Olindo Vernocchi

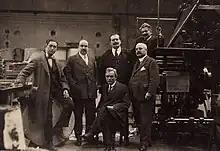
Group of socialists in the Roman editorial office of Avanti! in the early 1920s. The third standing from the left is Olindo Vernocchi.

In addition to his work as editor for the newspaper, Vernocchi began to participate with increasing commitment in the Roman Union of the PSI, of which he was the leader until the fascist government dissolved political parties. He was a supporter of unitarism, as he made clear at the congresses of Livorno (1921), Rome (1922) and Milan (1923), opposing both the communist split and the purge of reformists. Instead, he was an ardent opponent of the Soviet proposal for unification with the newborn Communist Party of Italy, which was the prevailing line in the party at the end of the Milan congress. Moreover, 1923 was a year of serious tensions, which began shortly before that congress with the arrest of Giacinto Menotti Serrati, the leader of the maximalists, who had just returned from Moscow.